Colorado

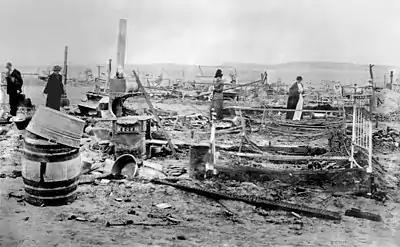
The ruins of the Ludlow Colony in the aftermath of the 1914 massacre.

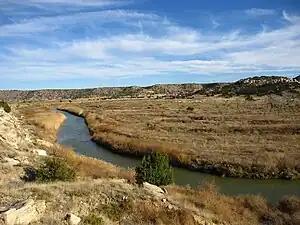
The arid high plains in Southeastern Colorado

Poor labor conditions and discontent among miners resulted in several major clashes between strikers and the Colorado National Guard, including the 1903–1904 Western Federation of Miners Strike and Colorado Coalfield War, the latter of which included the Ludlow massacre that killed a dozen women and children. Both the 1913–1914 Coalfield War and the Denver streetcar strike of 1920 resulted in federal troops intervening to end the violence. In 1927, the 1927-28 Colorado coal strike occurred and was ultimately successful in winning a dollar a day increase in wages. During it however the Columbine Mine massacre resulted in six dead strikers following a confrontation with Colorado Rangers. In a separate incident in Trinidad the mayor was accused of deputizing members of the KKK against the striking workers. More than 5,000 Colorado miners—many immigrants—are estimated to have died in accidents since records were first formally collected following an 1884 accident in Crested Butte that killed 59.